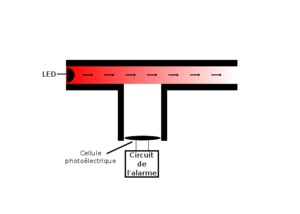
chambre optique d'un détecteur de fumée, schéma
Un détecteur et avertisseur autonome de fumée est un élément de sécurité qui réagit à la présence de fumée ou de particules de vapeur dans l'air.